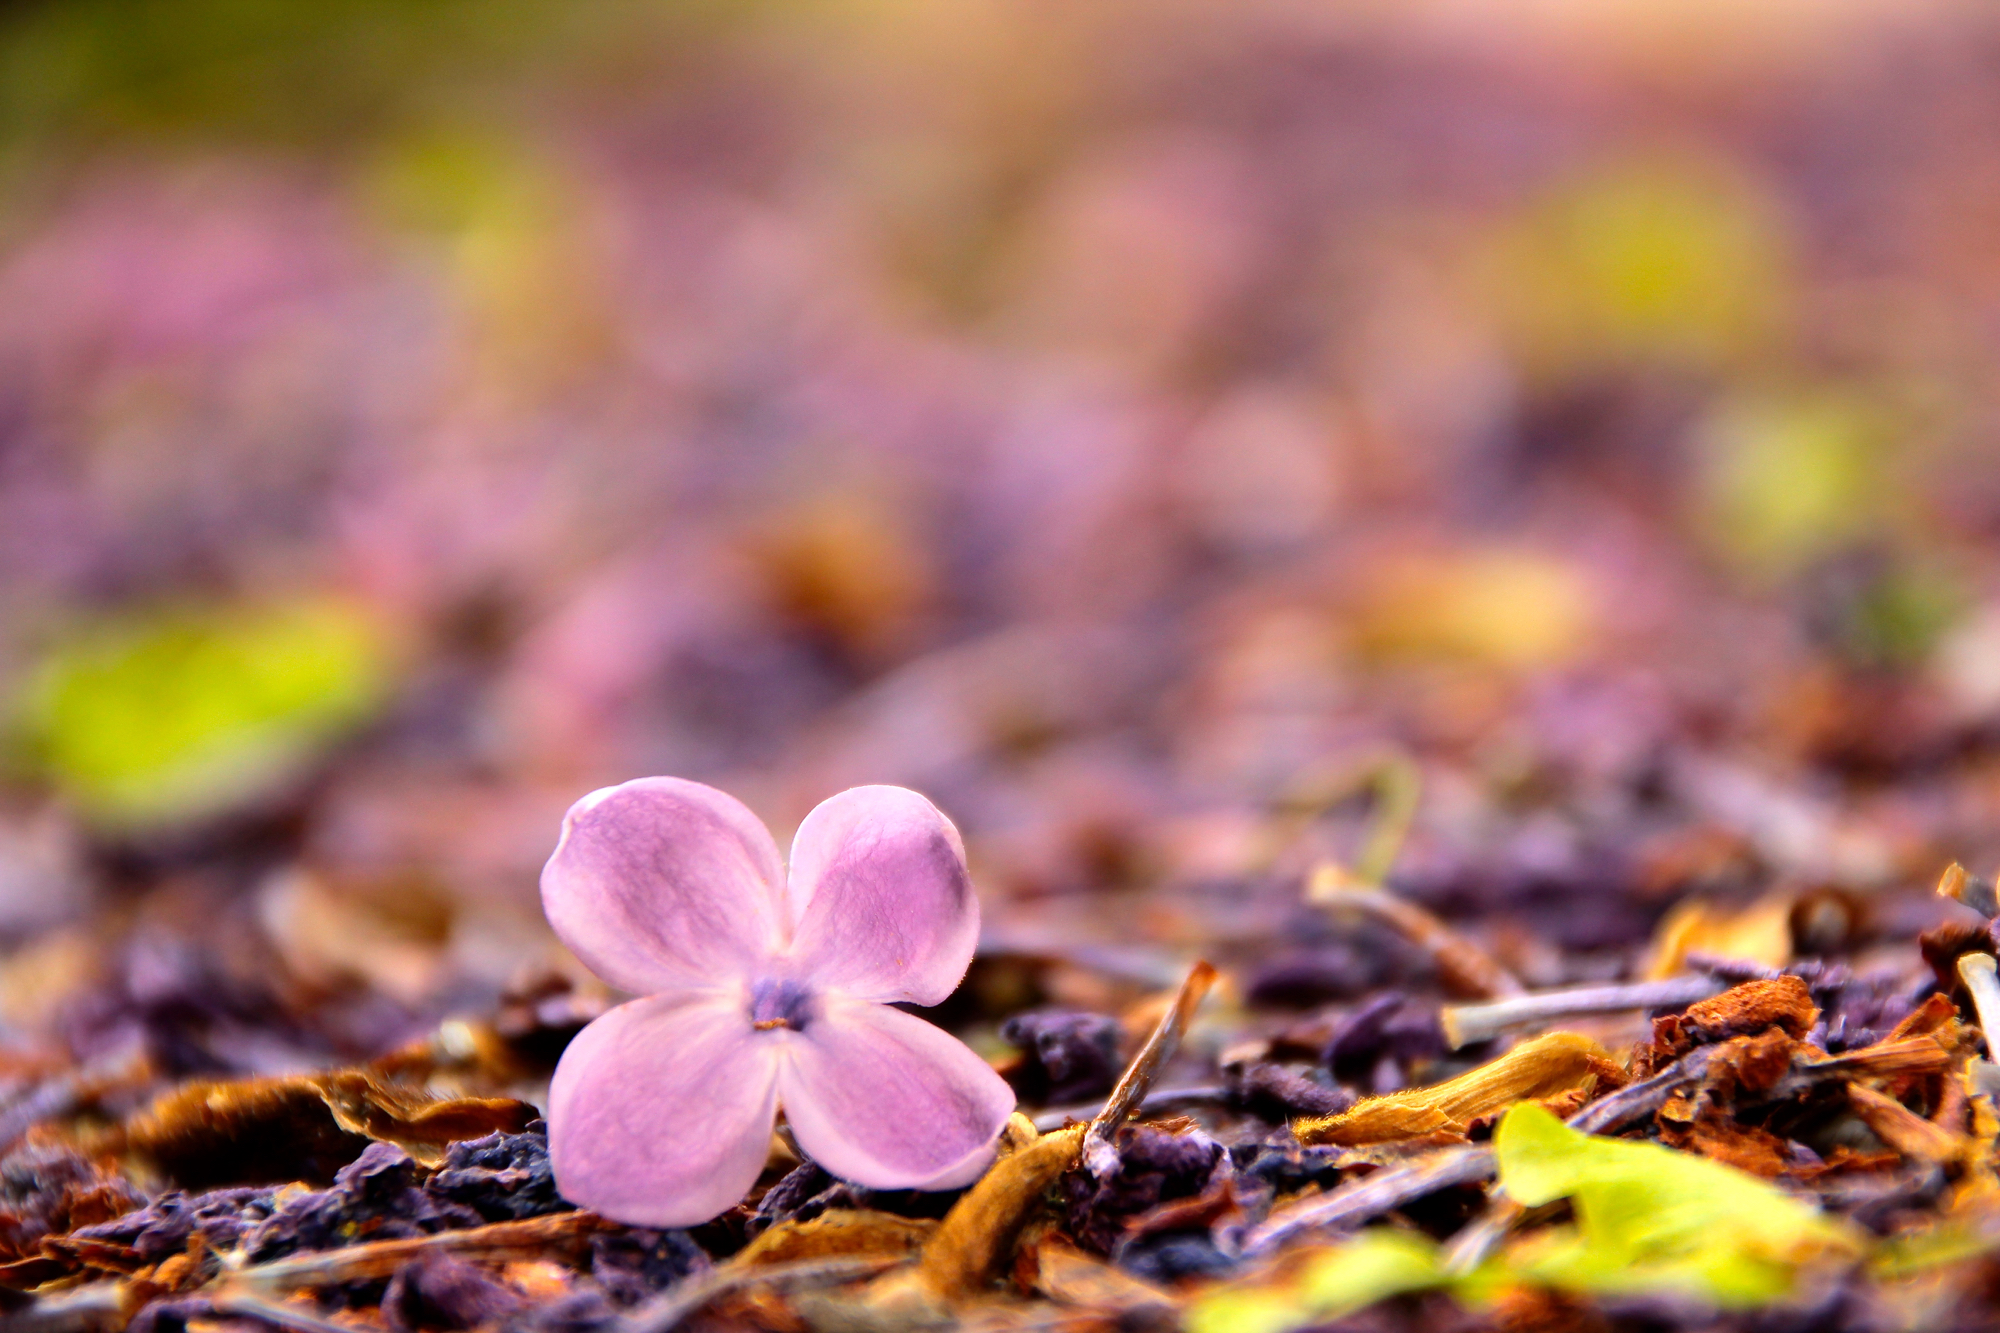
nature, blossom, plant, leaf, flower, petal, autumn, soil, botany, dead, flora, season, wildflower, close up, lilacs, crocus, 3652015, 365the2015edition, day133, day133365, 13may15, macro photography, flowering plant, land plant, violet family